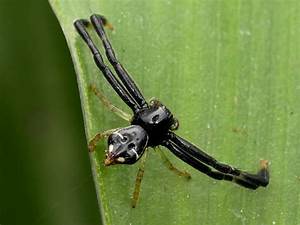
Label: ragno